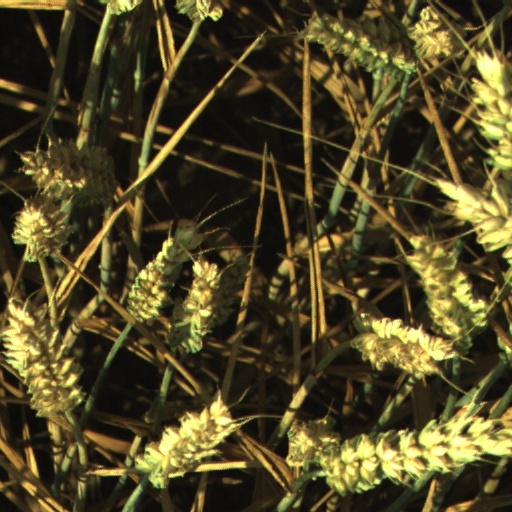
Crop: wheat